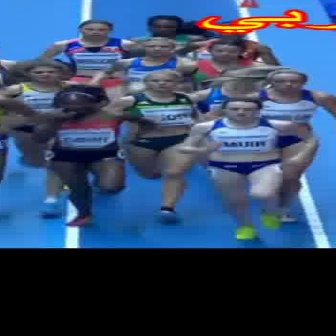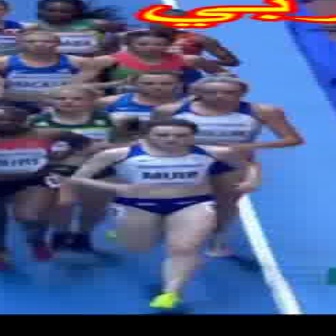
  Please identify the target specified by the bounding box [175,97,318,239] in the first image and locate it in the second image. Return the coordinates in [x_min,y_min,x_max,y_max] format.
Answer: [69,118,260,308]